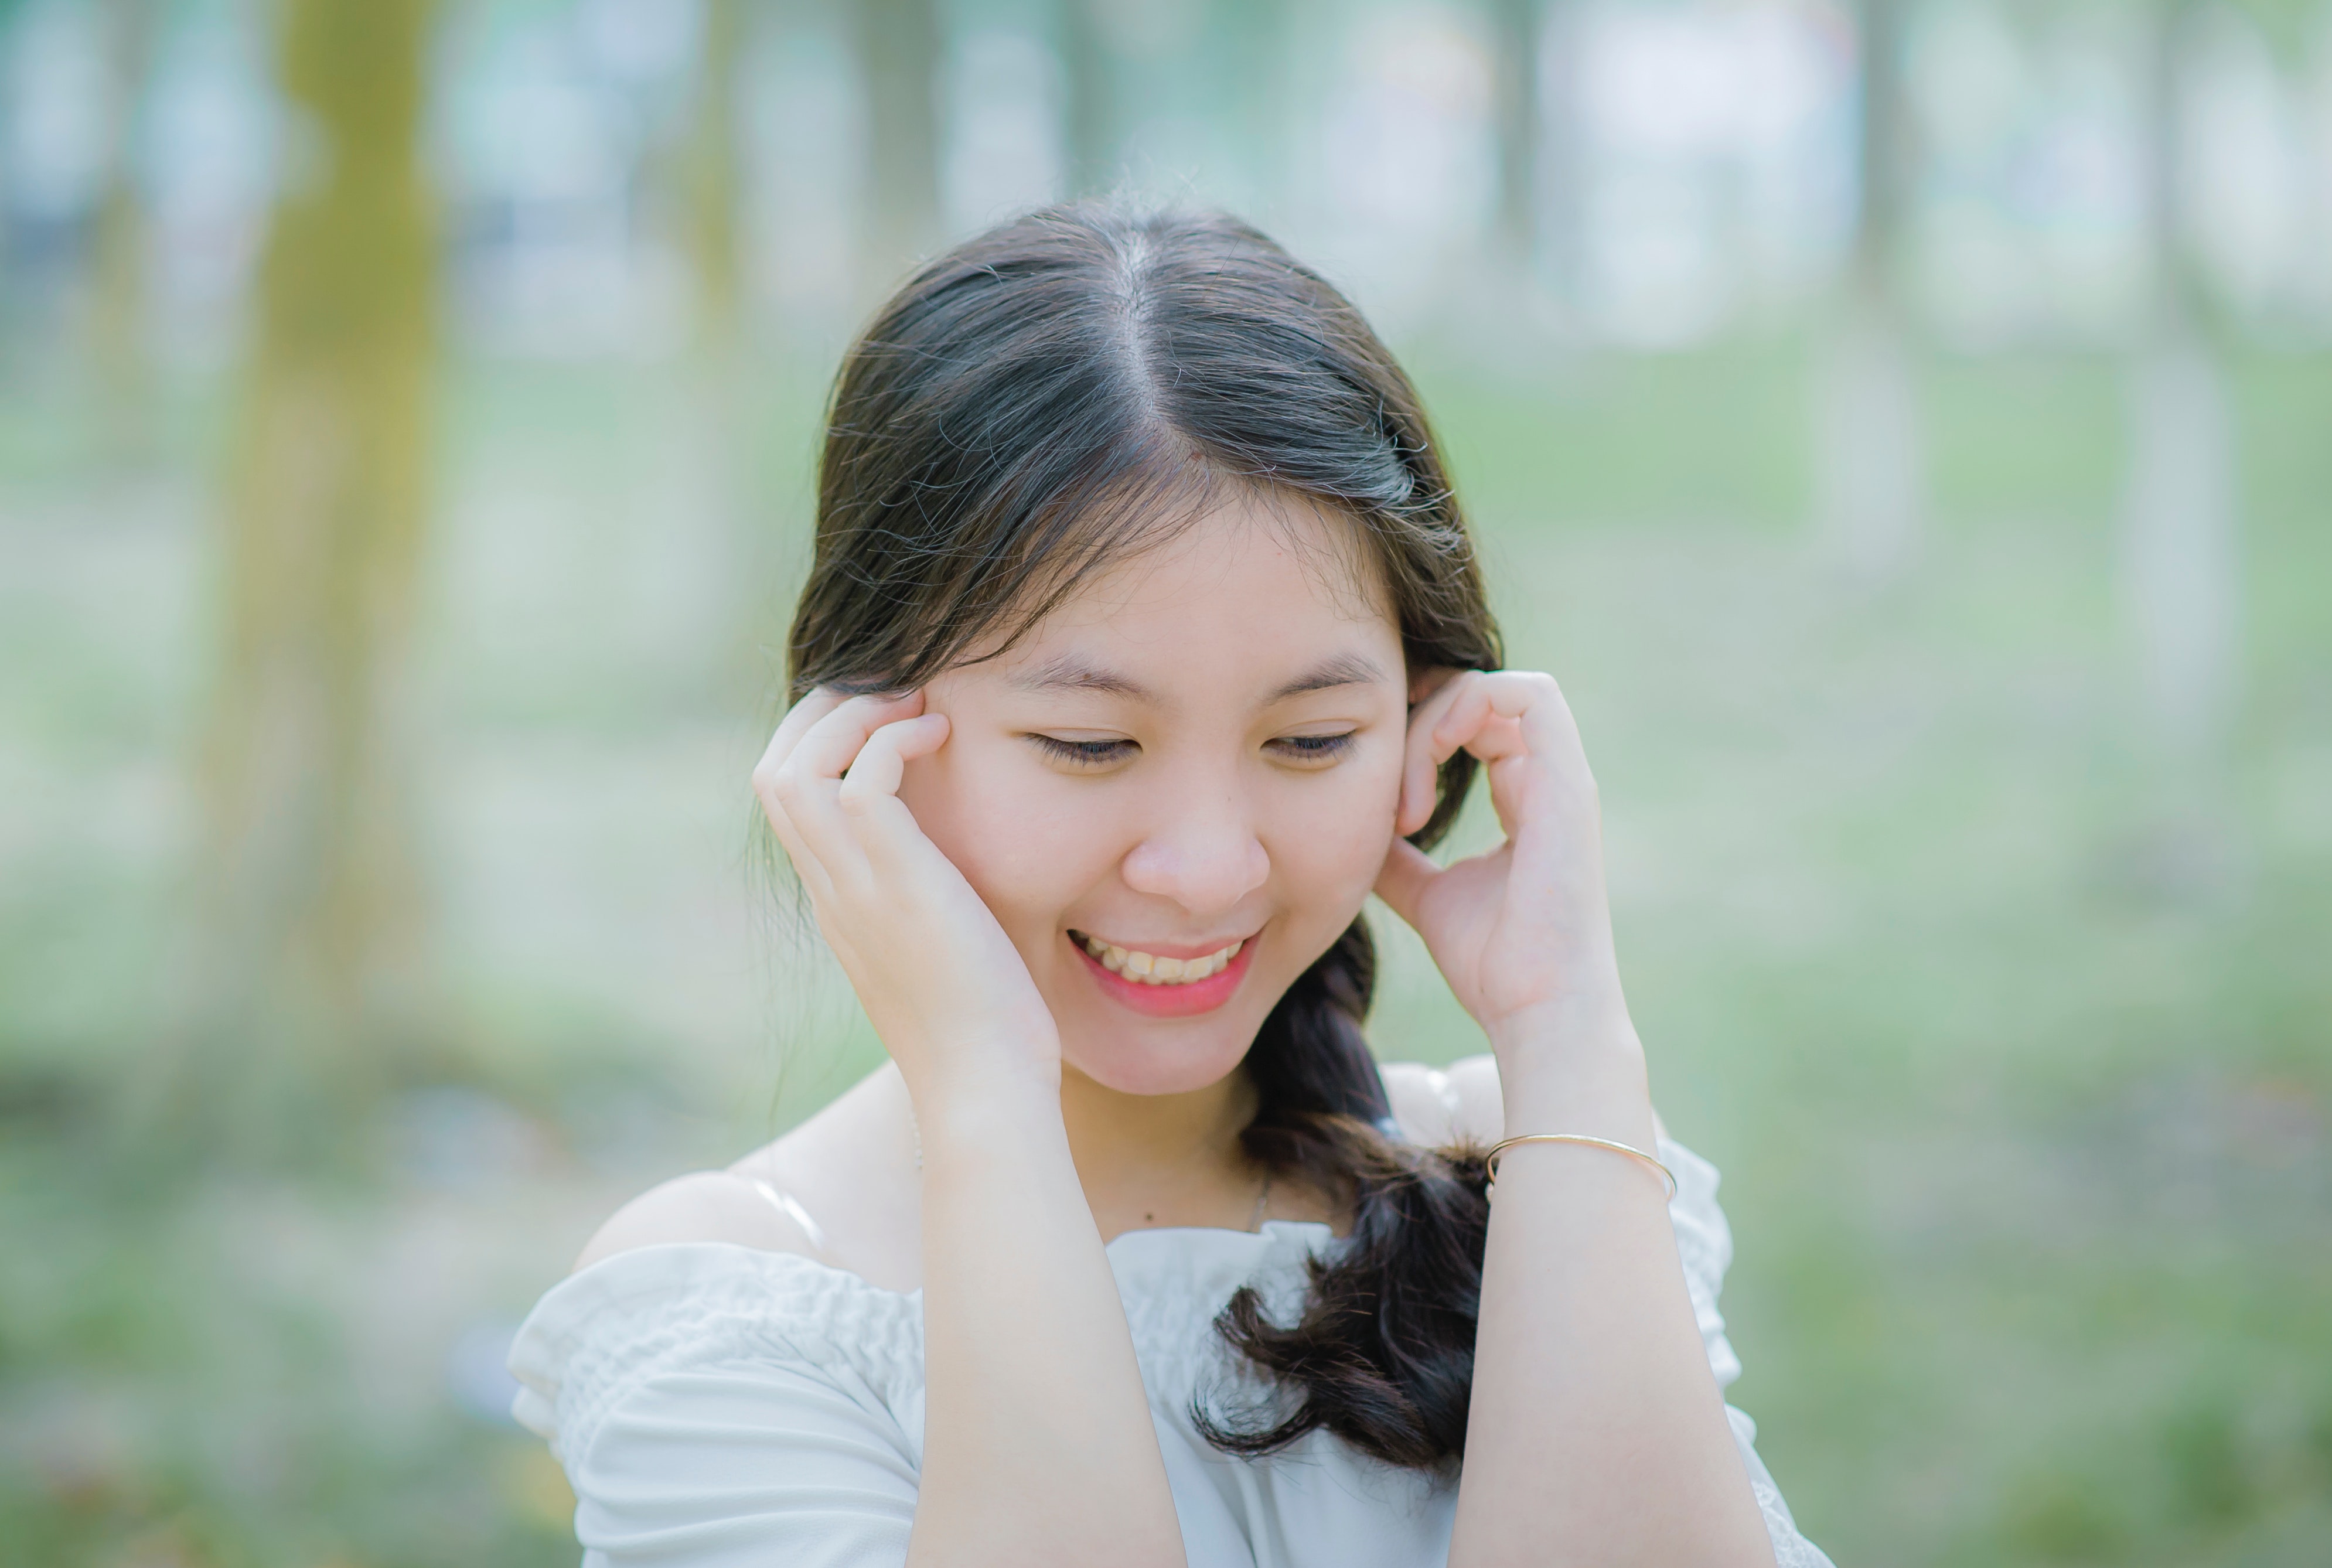
hair, face, photograph, skin, facial expression, beauty, smile, hairstyle, lip, nose, snapshot, forehead, eye, shoulder, happy, photography, long hair, summer, laugh, hand, portrait photography, ear, portrait, dress, brown hair, plant, sunlight, finger, neck, jaw, black hair, tooth, photo shoot, gesture